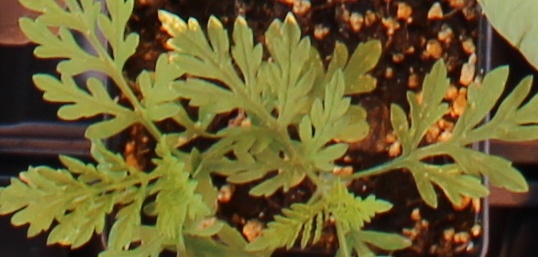
Label: Ragweed